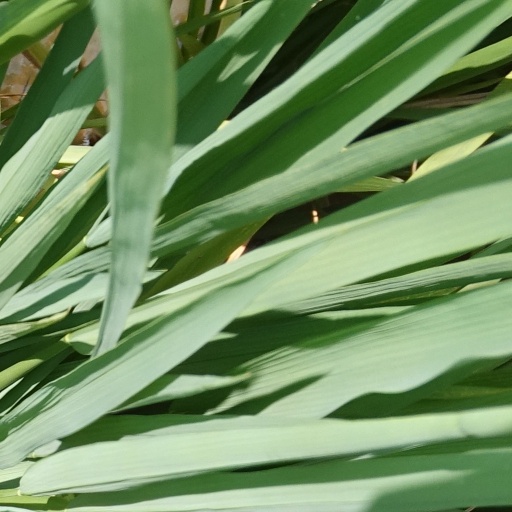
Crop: rice